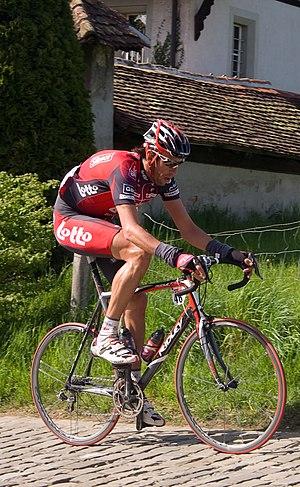
Bert Roesems, Tour de Romandie 2008, 2e étape.
Bert Roesems est un coureur cycliste belge né le 14 octobre 1972 à Hal. Sans équipe à l'issue de la saison 2009, il met un terme à sa carrière.